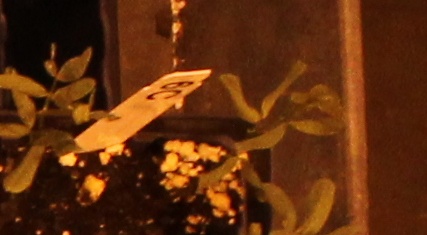
Label: Lentil